Faithful Word Baptist Church

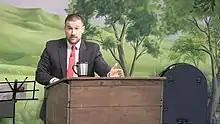
Steven Anderson preaching a sermon on the post-tribulation rapture, a core doctrine of his church, on April 30, 2017

According to its doctrinal statement, Faithful Word Baptist Church believes that the King James Bible is the inerrant Word of God. It is Trinitarian and rejects modalism. The church also believes in the posttribulation rapture, salvation by grace through faith, and eternal torment in hell for the unsaved. Among the church's beliefs is the view that life begins at conception, the view that homosexuality is a sin and an abomination which God punishes with the death penalty, and opposition to worldliness, formalism, modernism, and liberalism.